Zoom (2016 Kannada film)

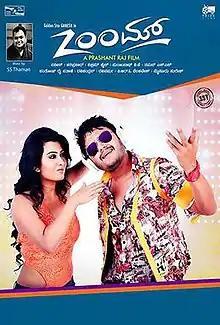

Zoom is a 2016 Indian Kannada-language romantic comedy film directed by Prashant Raj starring Ganesh and Radhika Pandit in the lead roles. The supporting cast features Sadhu Kokila and Kashinath. The music is scored by S. Thaman and cinematography is by Santhosh Rai Pathaje. The film released on 1 July 2016 across Karnataka to mixed reviews. The movie is a remake of 1961 movie "Lover Come Back". The director remade the movie in Tamil in 2023 as "Kick".